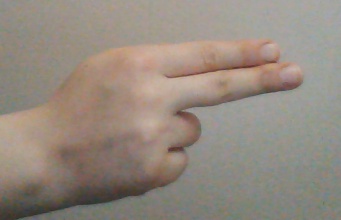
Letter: ain